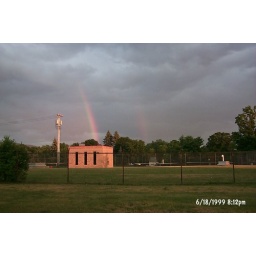
Taken on gage street over looking the water treatment plant.